Hosea

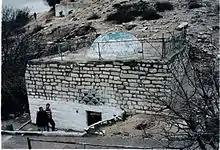
The structure at the cemetery in Safed known as the Tomb of Hosea

Jewish tradition holds that the tomb of Hosea is a structure located in the Jewish cemetery of Safed; however, Emil G. Hirsch and Victor Ryssel, writing in "The Jewish Encyclopedia", say that this tradition is "historically worthless".